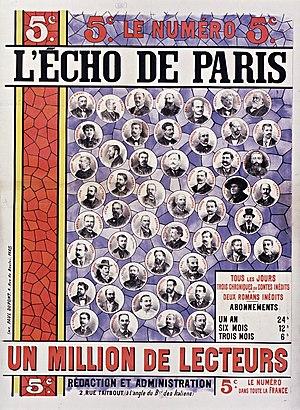
Affiche pour le journal L’Écho de Paris.
Jacques François Henry Fouquier, né le 1ᵉʳ septembre 1838 à Marseille et mort le 25 décembre 1901 à Neuilly-sur-Seine, est un journaliste, écrivain, dramaturge et homme politique français.